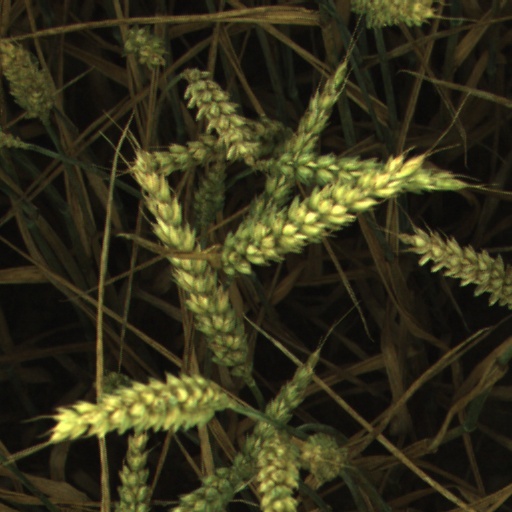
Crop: wheat